International Space Station

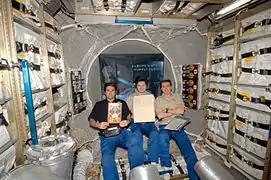
Original Jules Verne manuscripts displayed by crew inside the "Jules Verne" ATV (Automated Transfer Vehicle)

The ISS crew provides opportunities for students on Earth by running student-developed experiments, making educational demonstrations, allowing for student participation in classroom versions of ISS experiments, and directly engaging students using radio, and email. ESA offers a wide range of free teaching materials that can be downloaded for use in classrooms. In one lesson, students can navigate a 3D model of the interior and exterior of the ISS, and face spontaneous challenges to solve in real time.